Preppie! (video game)

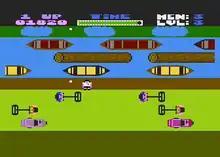
Wadsworth between the road and river, near a golf ball.

Like "Frogger", the player must cross lanes of traffic, then jump between floating objects to reach the other side of a river. The frog is recast as a preppy, and the setting moved to a country club where traffic consists of golf carts and reel mower-pushing groundskeepers. Canoes, logs, and alligators occupy the water.